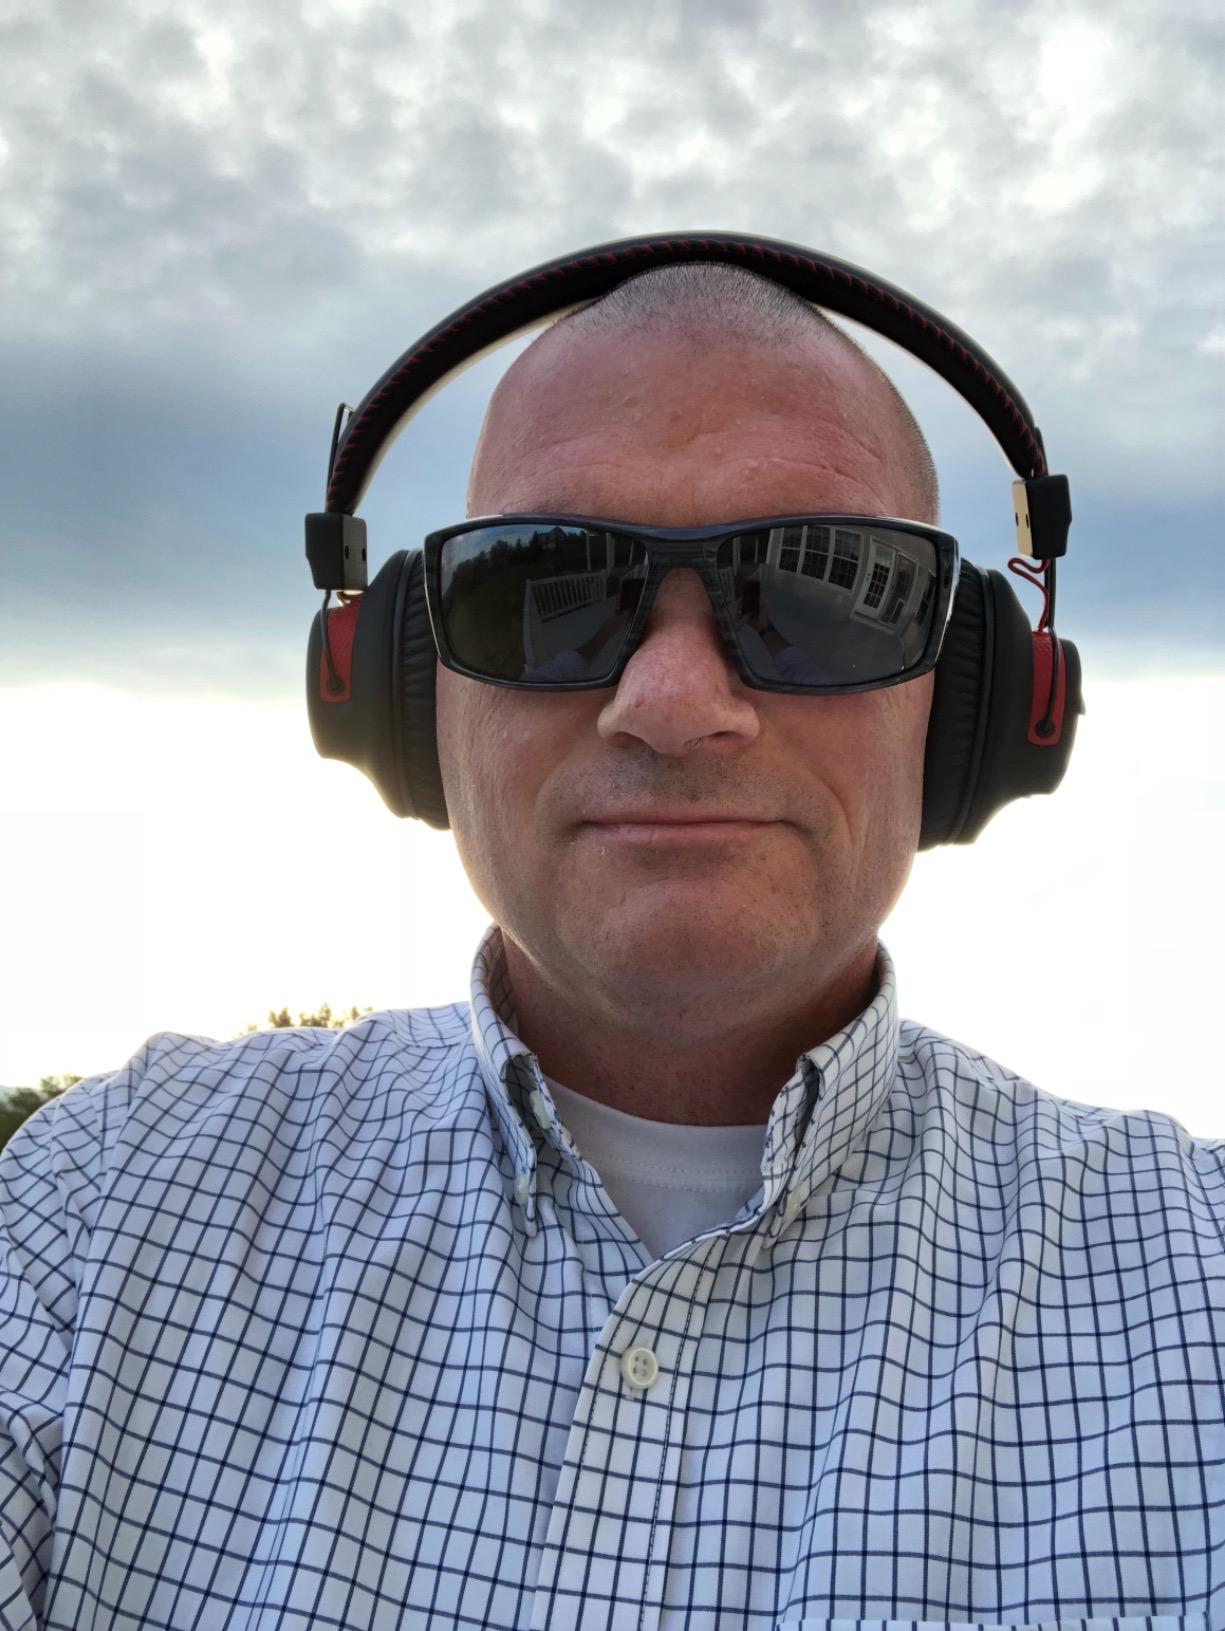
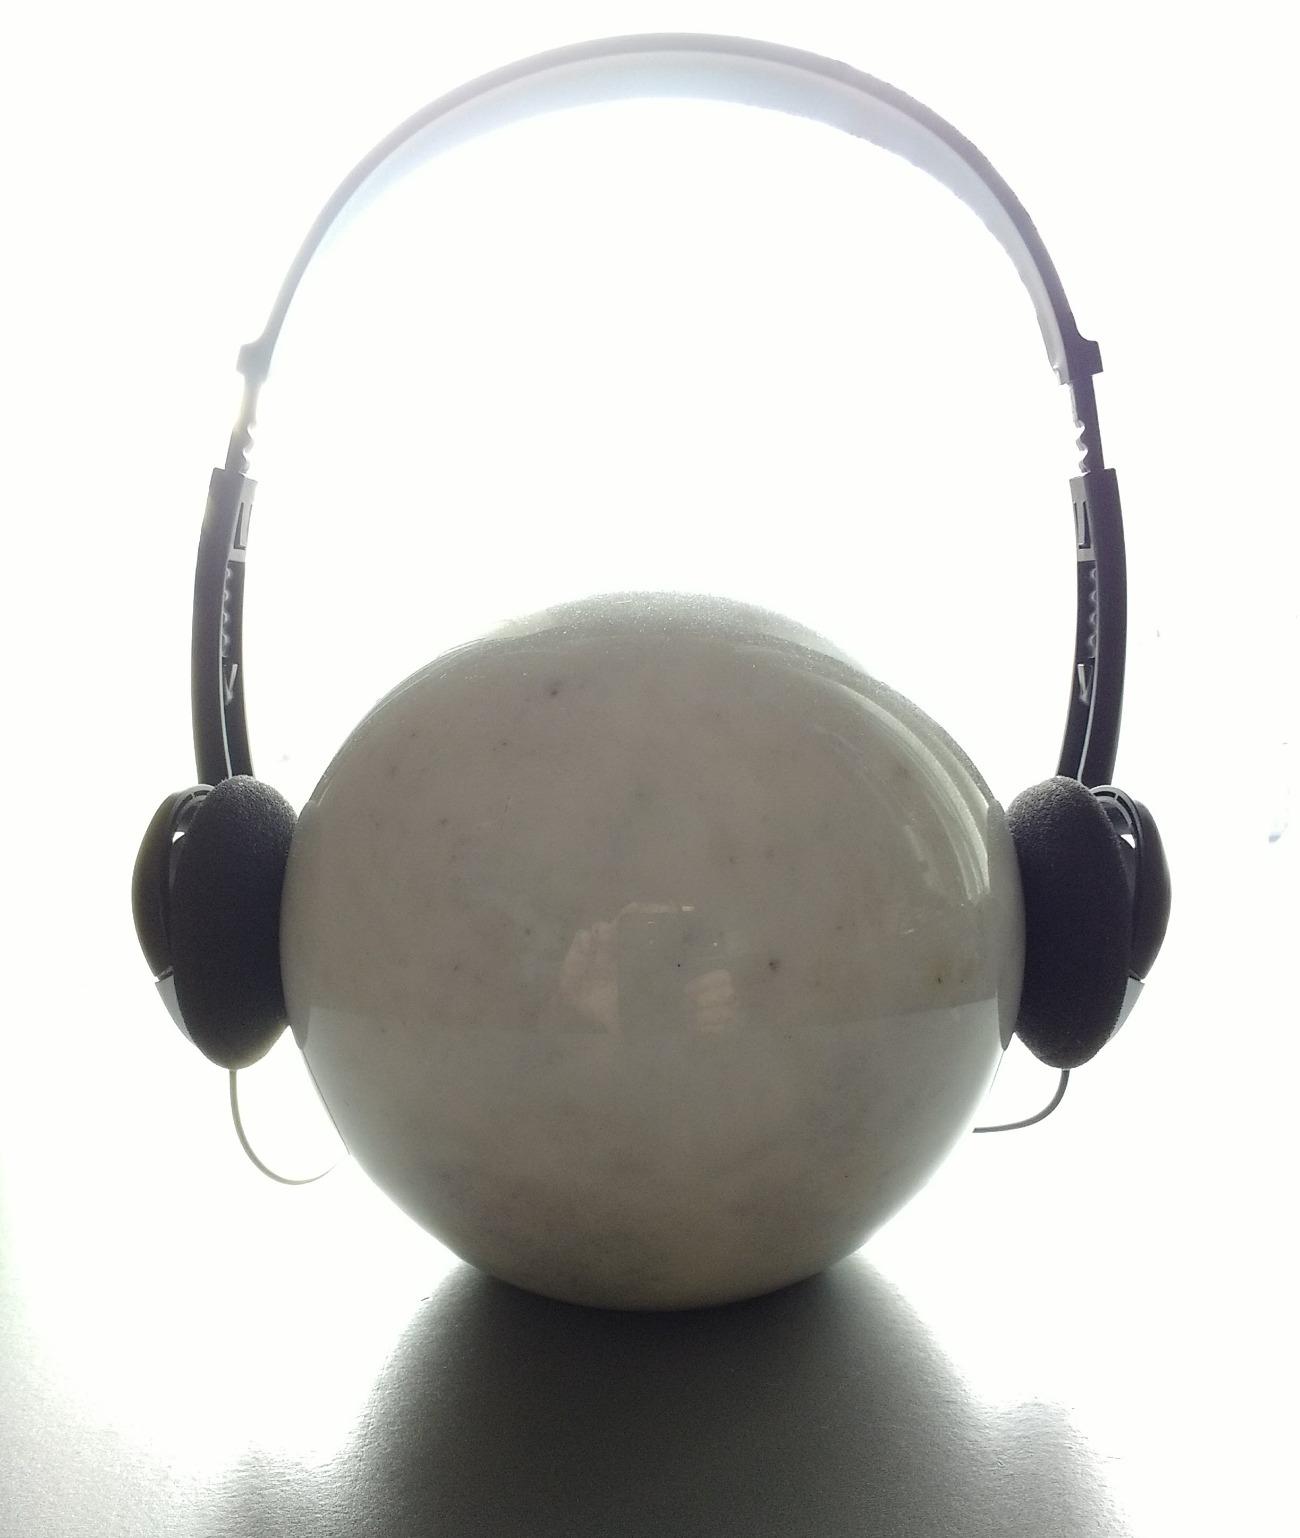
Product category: headphones
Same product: no